Pit stop

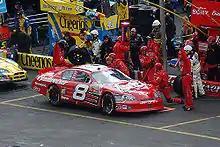
Dale Earnhardt Jr.'s #8 Budweiser Chevrolet Monte Carlo during a pit stop at Bristol Motor Speedway in 2006

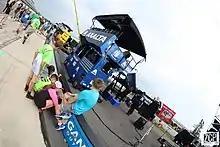
Typical pit box in NASCAR

Crew chiefs lead the pit crew during pit stops in addition to coaching the driver during the race. Pit crew members were once the mechanics on the racecar, but most teams feature individuals dedicated to pit stops only, and often former collegiate or professional athletes are used for pit stops. Former NFL player Tim Goad is regarded as the first former professional athlete involved in a pit crew, as a jackman. Nonetheless, some pit crew members work with the team in fabricating or designing the race cars during the week while training for their "pit job" on the weekends. Teams have built full training centers similar to that of professional athletes for their pit crews.